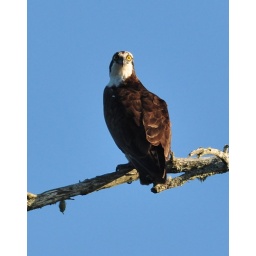
This osprey was perched on a tree looking for fish in the Machias River